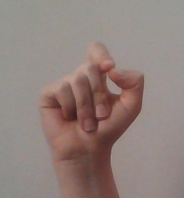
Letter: fa